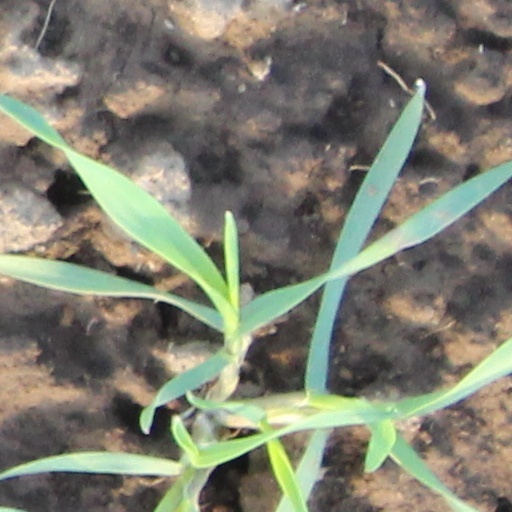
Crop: wheat